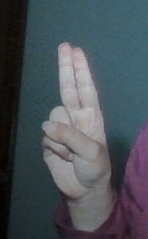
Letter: taa